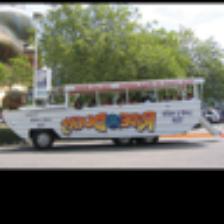
Label: NonHuman